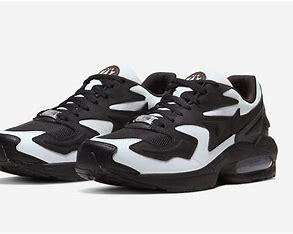
Brand: Nike
Model: Air MAX2 Light